Fauj-i-Ain

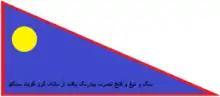

The Fauj-i-Ain (Punjabi: ਫੌਜ -ਏ-ਐਨ, Persian: فوج عین) was a branch of the Sikh Khalsa Army and was the regular army of Maharaja Ranjit Singh of Punjab. It contained infantry, cavalry and artillery units. The Fauj-i-Ain had two divisions, the Kampu-i-mu'alla (State Troops), and the Fauj-i-Khas (Special Force).